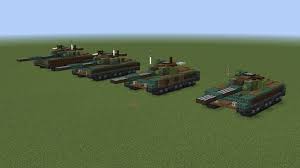
Label: T-64